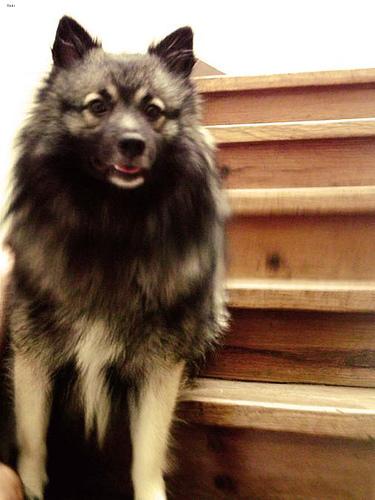
Breed: keeshond